Gateshead

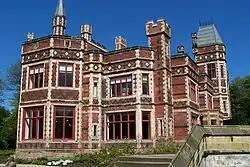
Saltwell Towers

William Wailes the celebrated stained-glass maker, lived at South Dene from 1853 to 1860. In 1860, he designed Saltwell Towers as a fairy-tale palace for himself. It is an imposing Victorian mansion in its own park with a romantic skyline of turrets and battlements. It was originally furnished sumptuously by Gerrard Robinson. Some of the panelling installed by Robinson was later moved to the Shipley Art Gallery. Wailes sold Saltwell Towers to the corporation in 1876 for use as a public park, provided he could use the house for the rest of his life. In 1933 Saltwell Towers became home to Gateshead's first museum. The collection was created from donations from citizens and other museums including the Hancock Museum in Newcastle. The building was badly affected by dry rot and damp which was known even before the museum opened. The issue was only ever addressed in a superficial way and consequently the structure deteriorated, with rooms being gradually closed until the decision was made to close entirely in February 1969. Parts of the collection were moved to the Shipley Art Gallery whilst the rest was left in situ. A combination of theft and the deterioration of the building resulted in the loss of many items before the remainder were moved to stores of museums and galleries in the region in 1974. For many years the structure was essentially an empty shell but following a restoration programme it was reopened to the public in 2004.